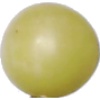
Label: Grape White 2